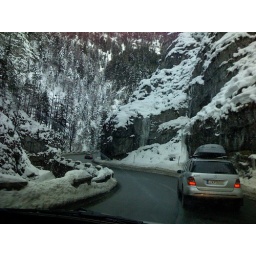
mountain road in the austrian alps